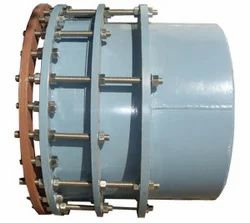
Label: MS_Flange_Adaptor